2023 Nottingham attacks

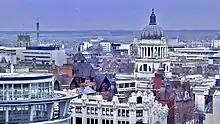
The city centre of Nottingham; the main attacks took place in Radford and in Mapperley Park

In the early morning of 13 June 2023, three people were fatally stabbed and three others were injured when a van was driven into them in three connected attacks in Nottingham in the East Midlands of the United Kingdom. At around 04:00 BST, Valdo Calocane fatally stabbed two university students in the street and subsequently a school caretaker, whose van he had stolen. After driving the van into people at a nearby bus stop, Calocane was arrested.